Villa Palagonia

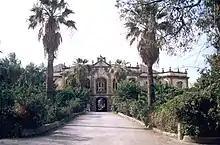
Another view

Villa Palagonia has been one of the venues for music concerts held within the framework of the Concert Season of Bagheria (Stagione Concertistica Città di Bagheria) initiative since 2017, with free entrance.